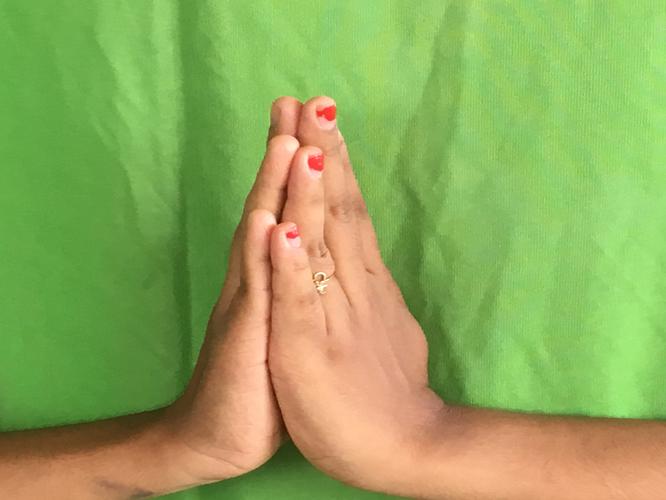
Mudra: Anjali
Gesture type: double_hand